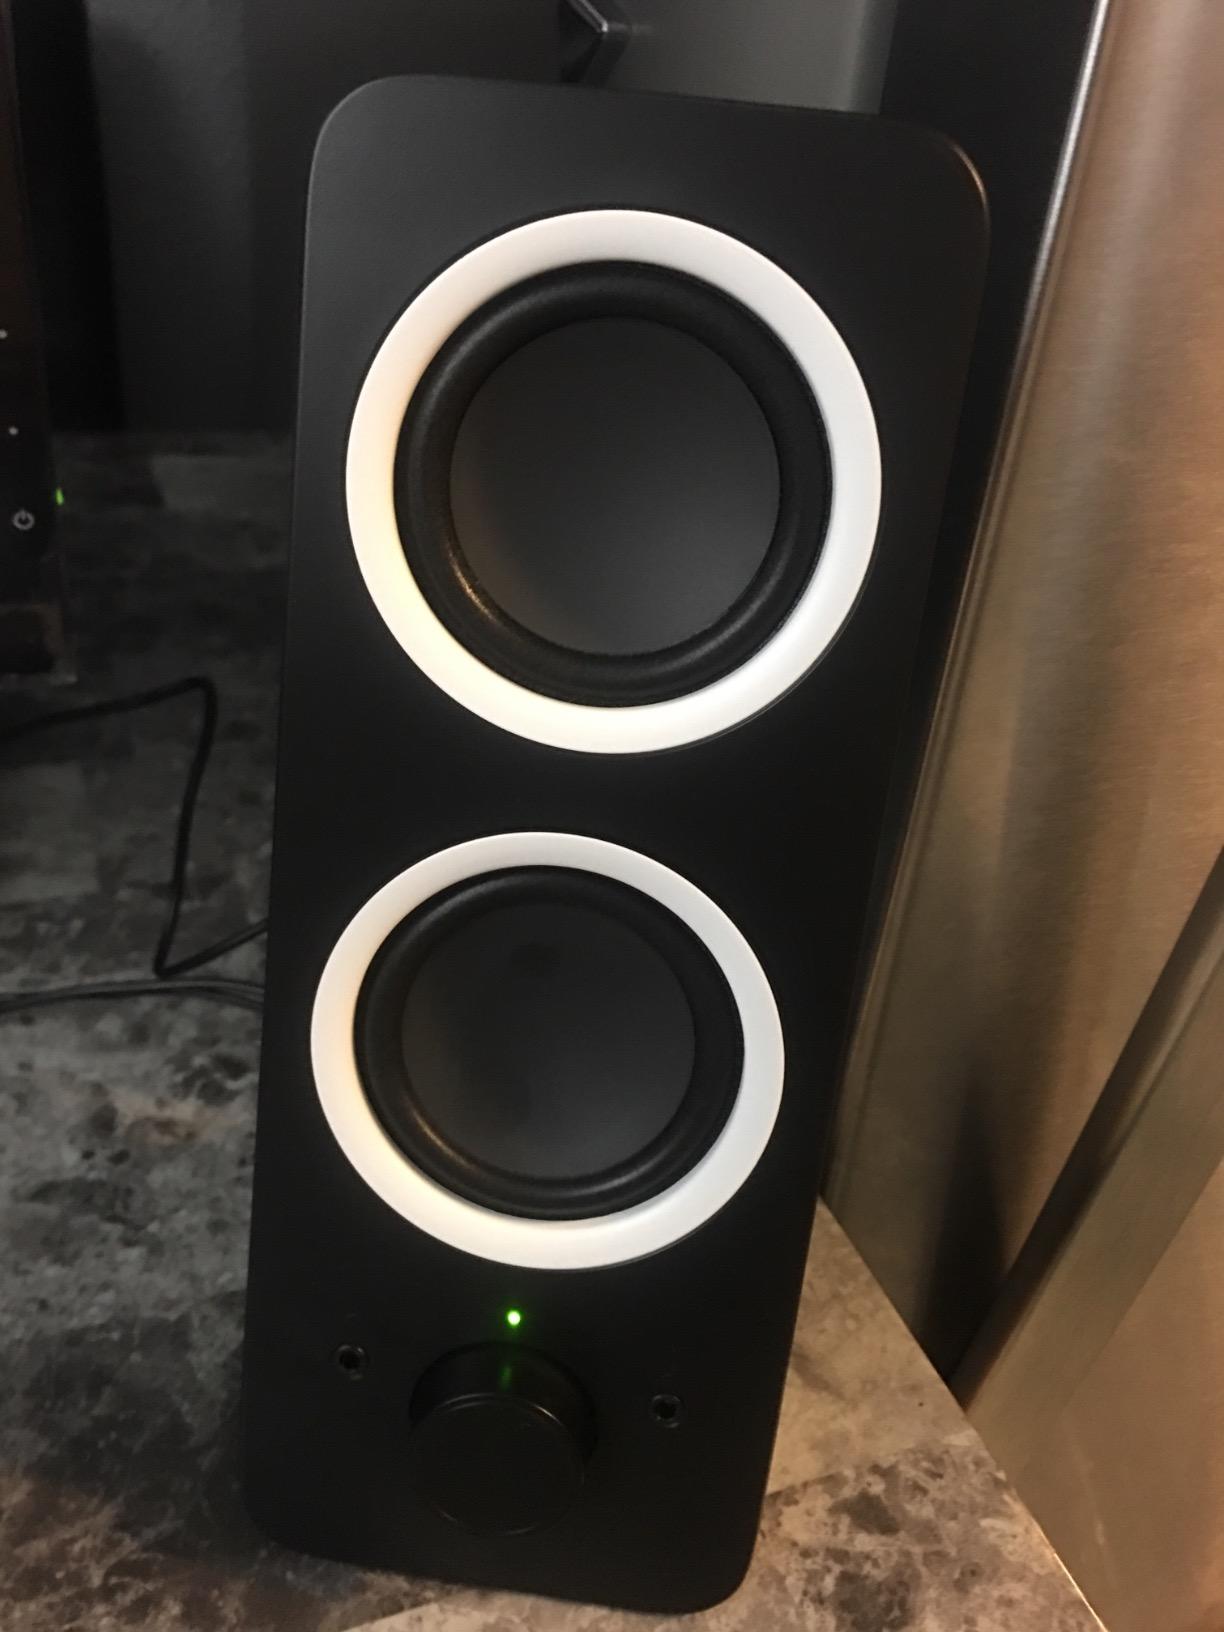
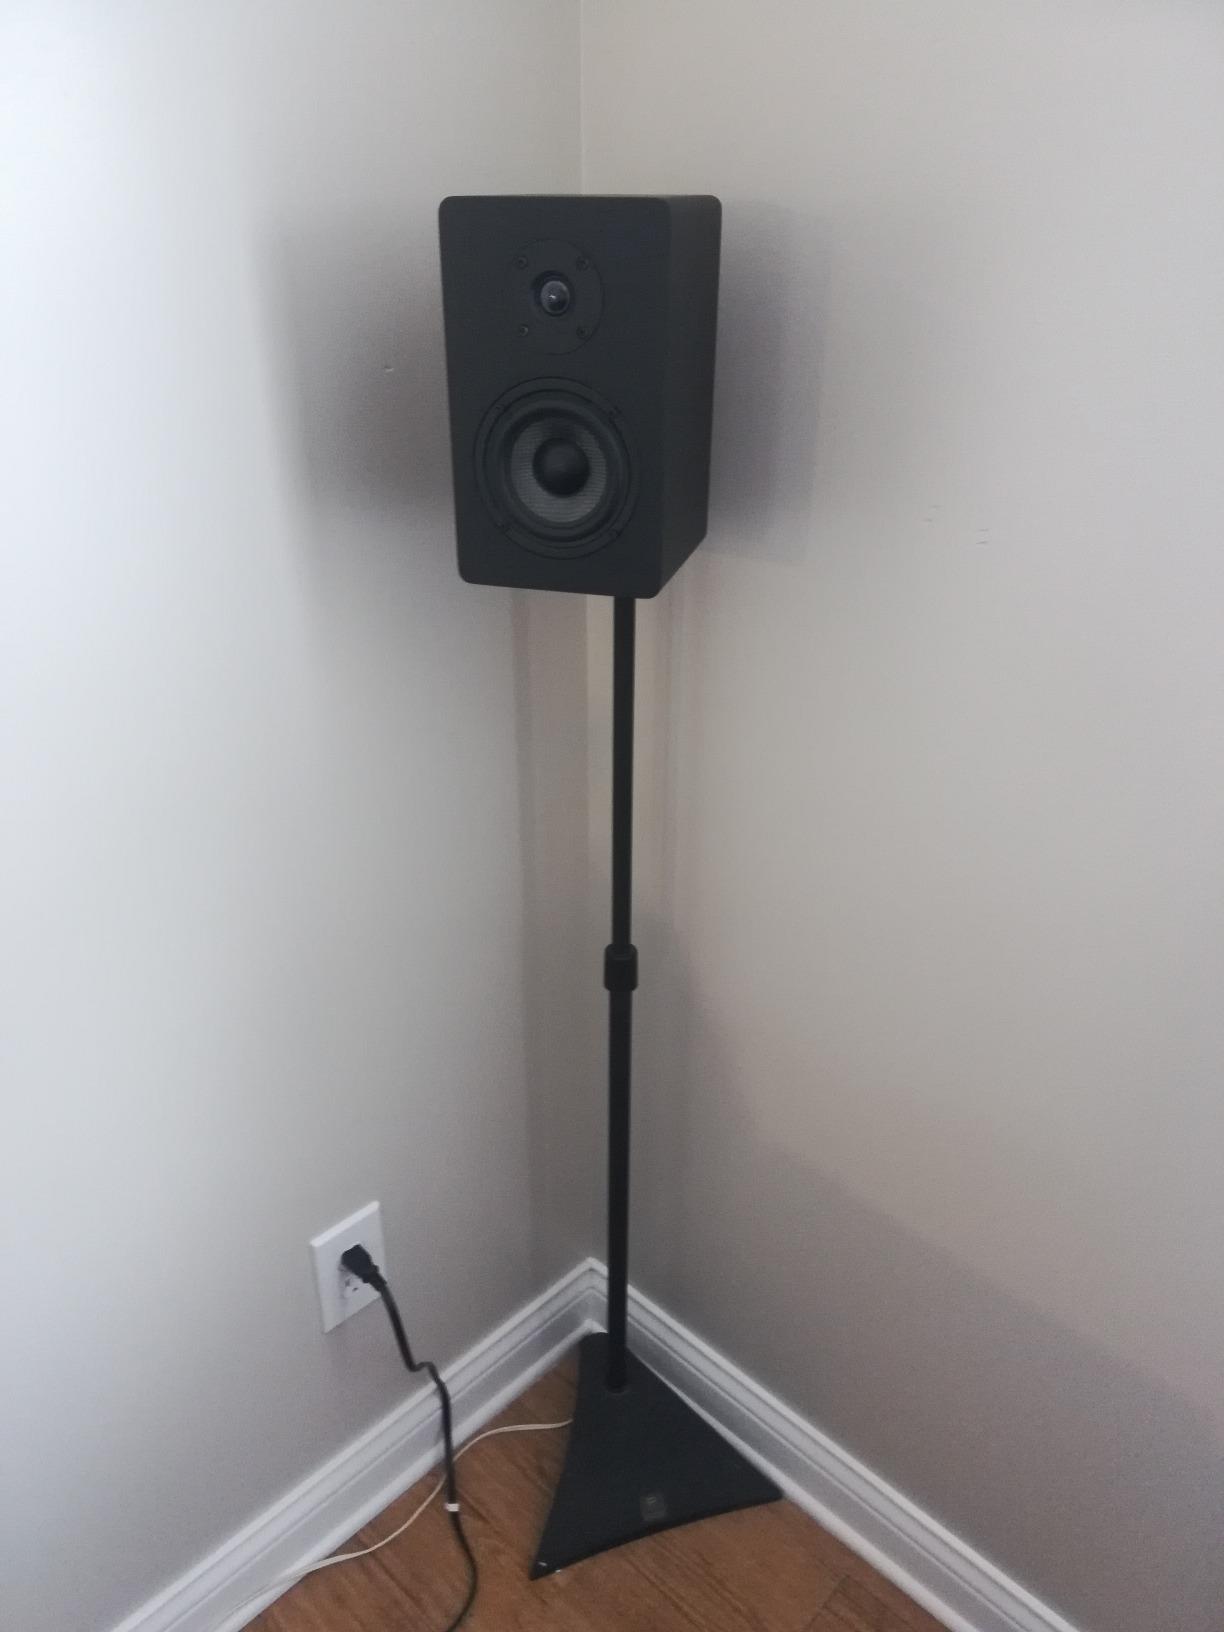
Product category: speaker
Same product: no